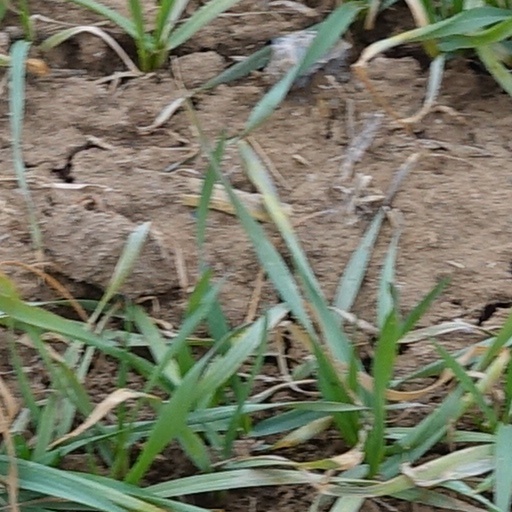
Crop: wheat